Question: What is the main color of the shadows?
Tambaya: Menene ainahin launin inuwar?
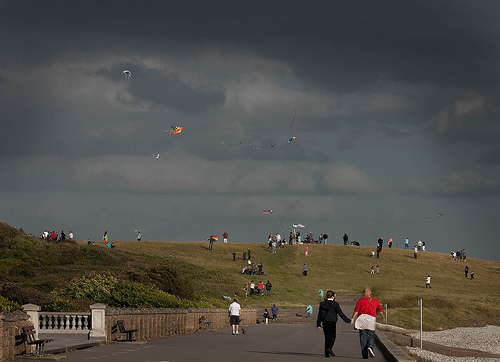
Answer: Gray.
Amsa: Ruwan toka.